Fanchette Verhunc

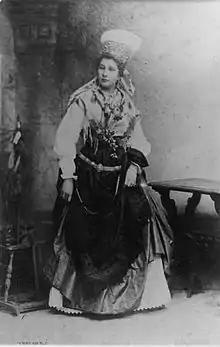

Fanchette Verhunc, also "Fanchette Verhunck" and "Fandetta Verhunc", real name "Franja Vrhunc", married name "Fanchette Holzapfel" (8 August 1874 – 11 November 1944) was a Slovenian operatic soprano and vocal coach.